Nikolai Avenirovich Martynov

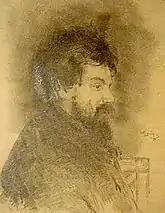
Nikolai Martynov; sketch by Ilya Ostroukhov (1884)

Nikolai Avenirovich Martynov (Russian:Николай Авенирович Мартынов; 1842–1913) was a Russian painter and watercolorist.